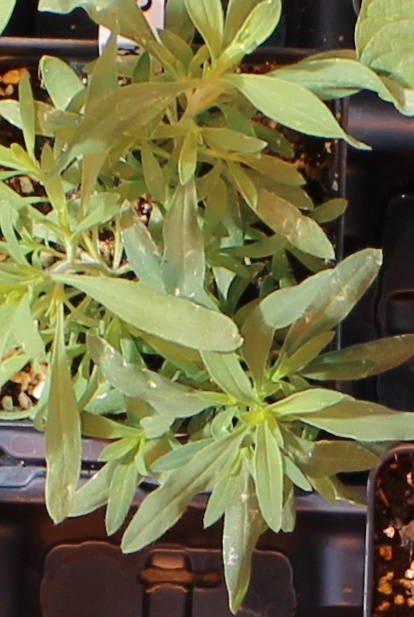
Label: Kochia